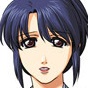
Portrait style: Anime Portrait